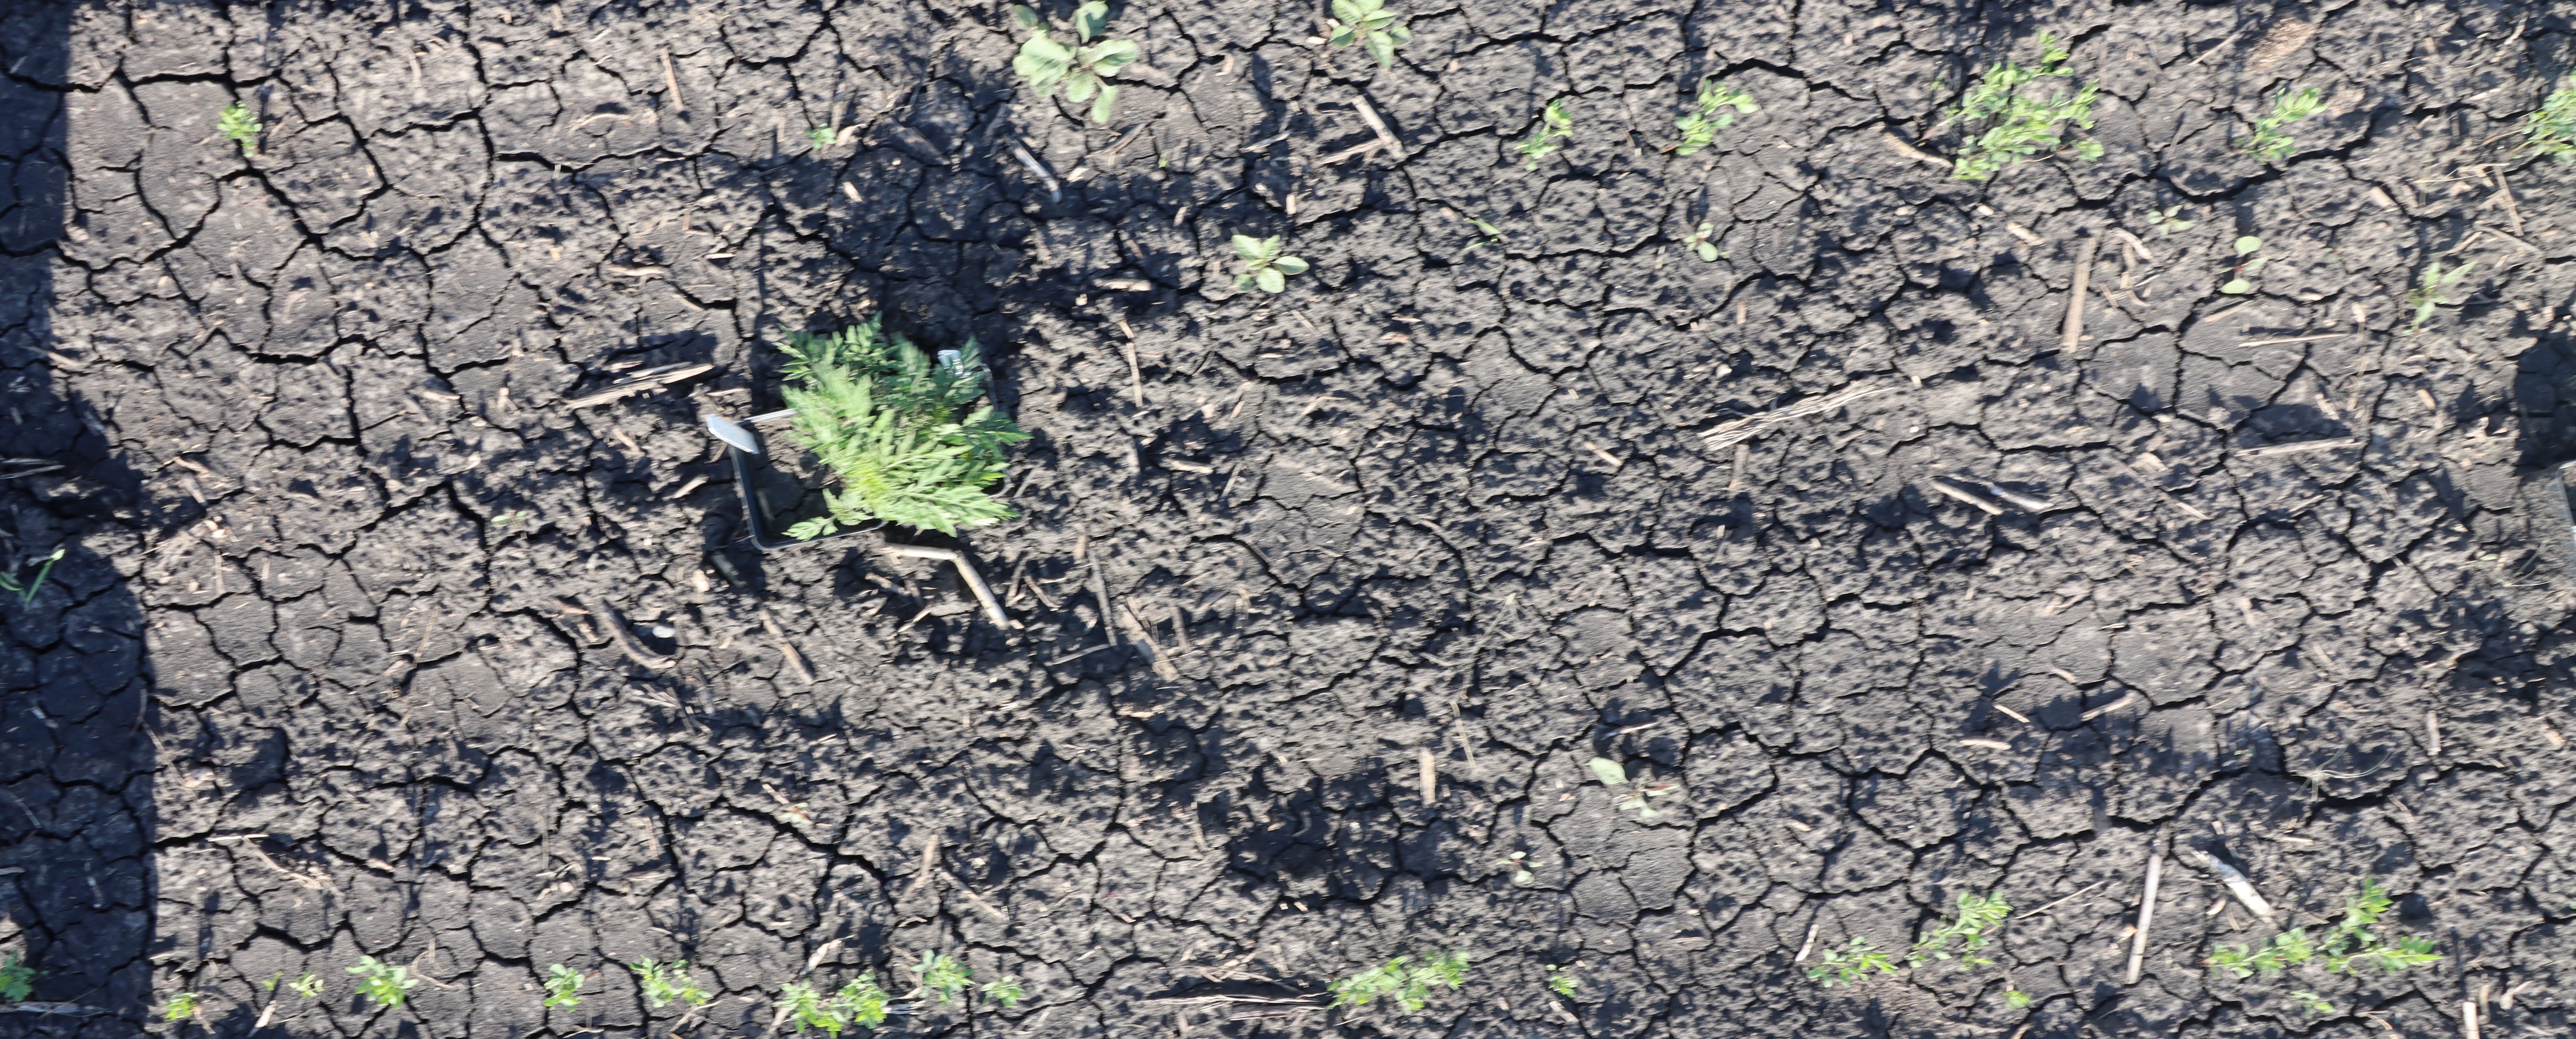
Crop: Lentil
Objects: Ragweed, Lentil, Lentil, Lentil, Lentil, Lentil, Lentil, Lentil, Lentil, Lentil, Lentil, Lentil, Lentil, Lentil, Lentil, Lentil, Lentil, Lentil, Lentil, Lentil